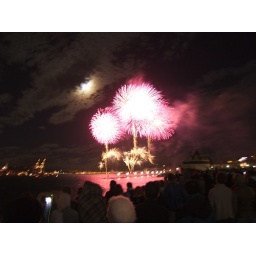
Used the roof of a car as my tripod, in front of Te Papa